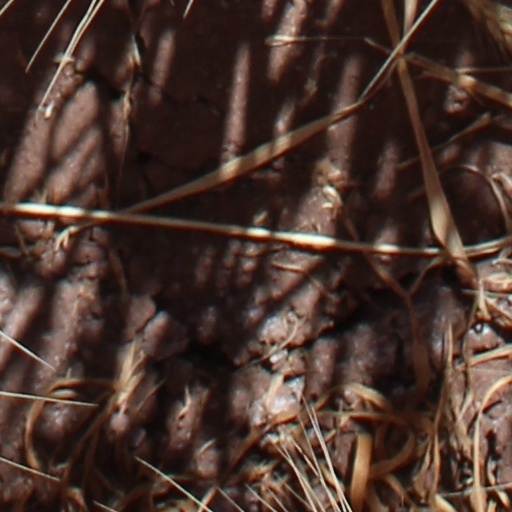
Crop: wheat